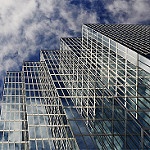
Label: buildings